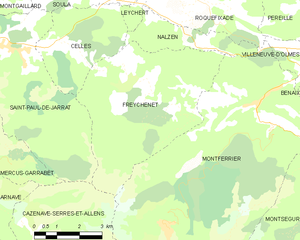
Carte des communes françaises: Freychenet
Freychenet est une commune française, située dans le département de l'Ariège en région Occitanie.